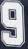
Number: 9